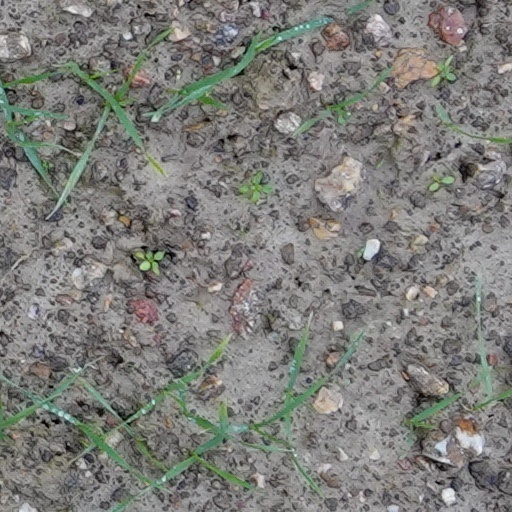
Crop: wheat